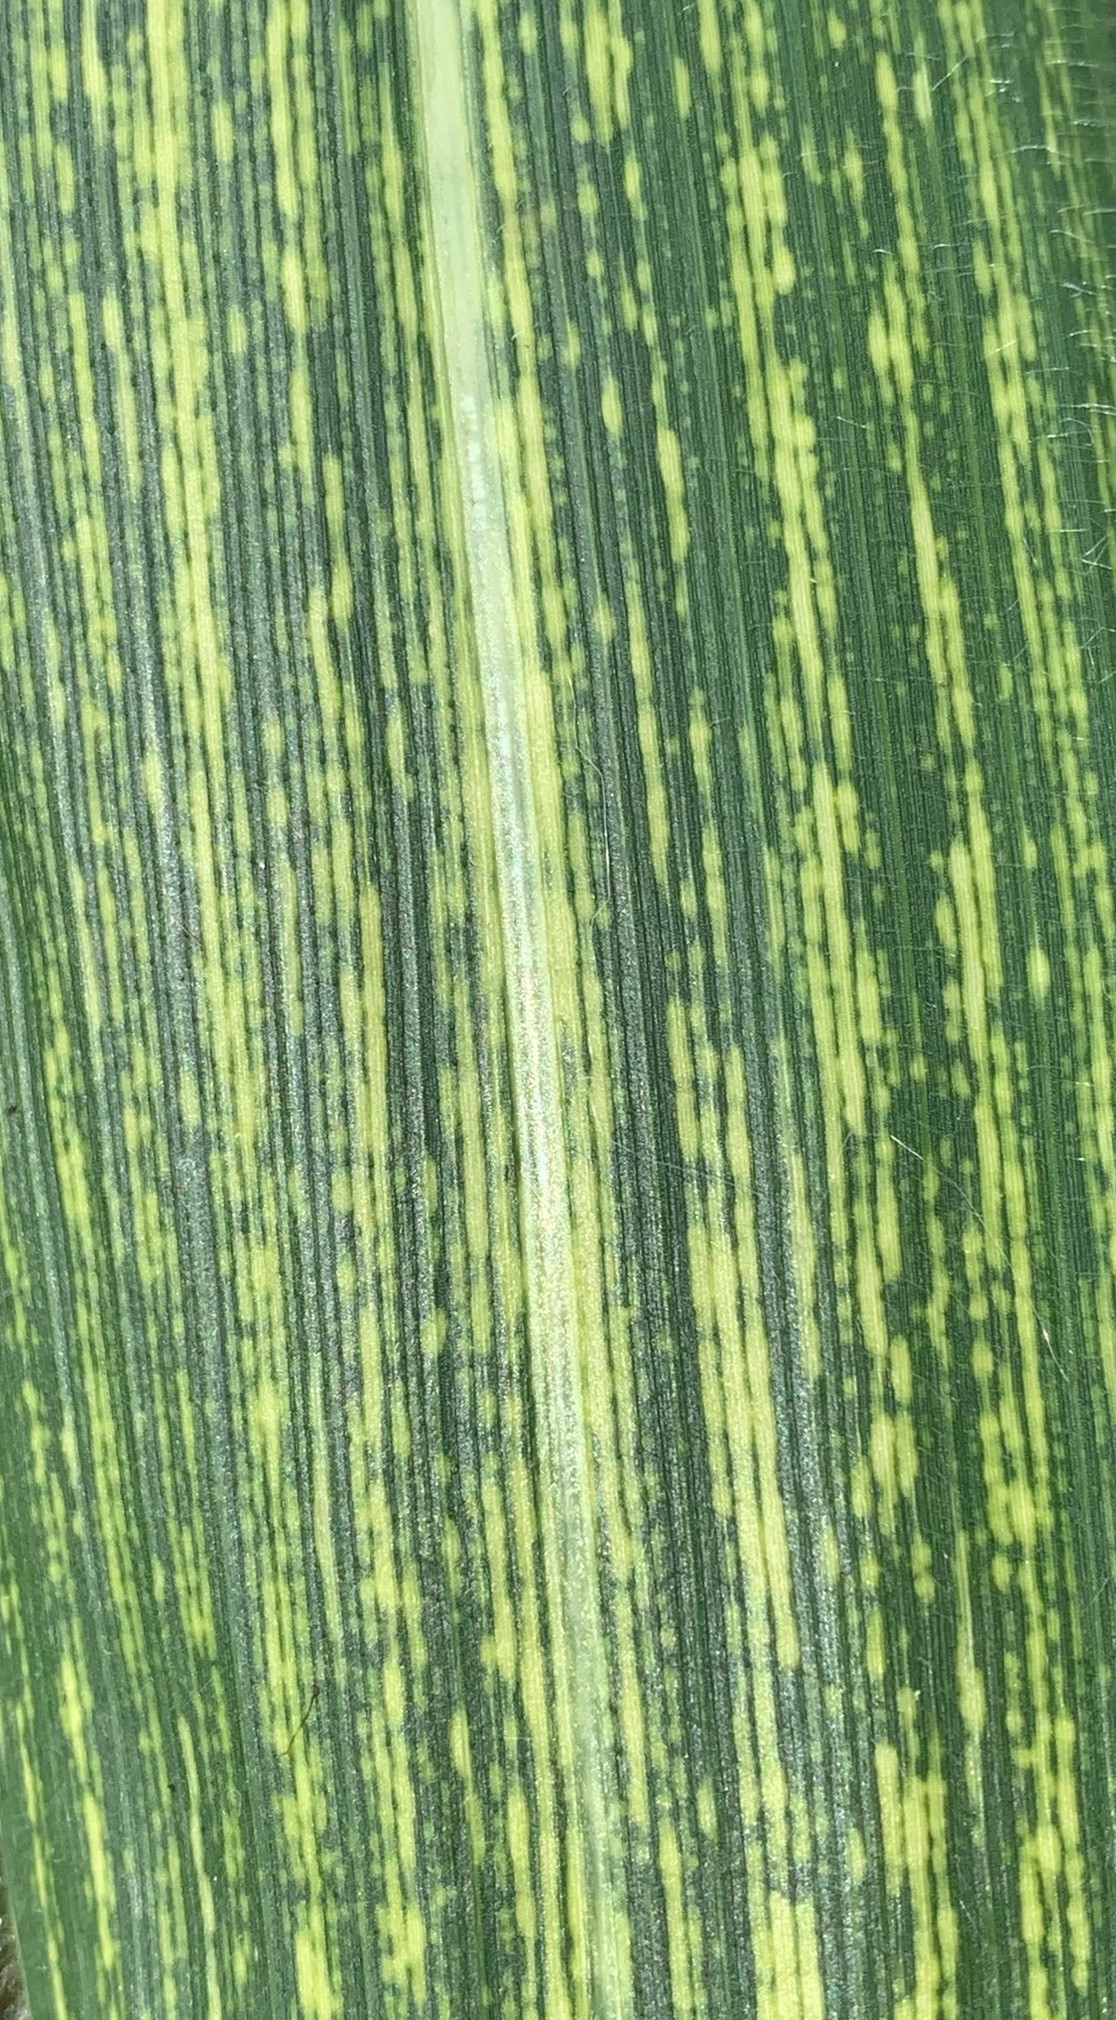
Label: MSV